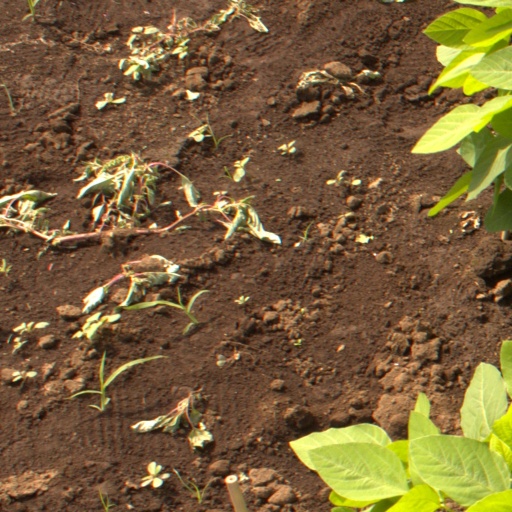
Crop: soybean